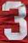
Number: 3